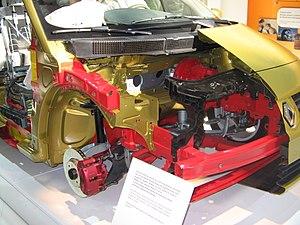
Avant découpé d'une Renault Scénic. Photo prise durant le salon Equipauto de Paris 2005.
La sécurité passive ou plus justement sécurité palliative ou sécurité secondaire est l'ensemble des éléments qui par leur présence ou leur fonctionnement peuvent minimiser la gravité d'un accident.
Le châssis automobile, autrefois en bois, aujourd'hui en métal ou en matériaux composites, est la structure rigide à laquelle tous les éléments constituant un véhicule terrestre sont fixés.
Le Renault Scénic II, apparu dans les concessions en 2003, est la deuxième génération du monospace du constructeur français Renault. À la suite du succès de la première génération, le concept du monospace compact est largement repris amélioré par les autres constructeurs automobiles si bien que le Scénic doit désormais faire face à la concurrence. L'Opel Zafira et le Citroën Xsara Picasso sont ainsi ses principaux rivaux.